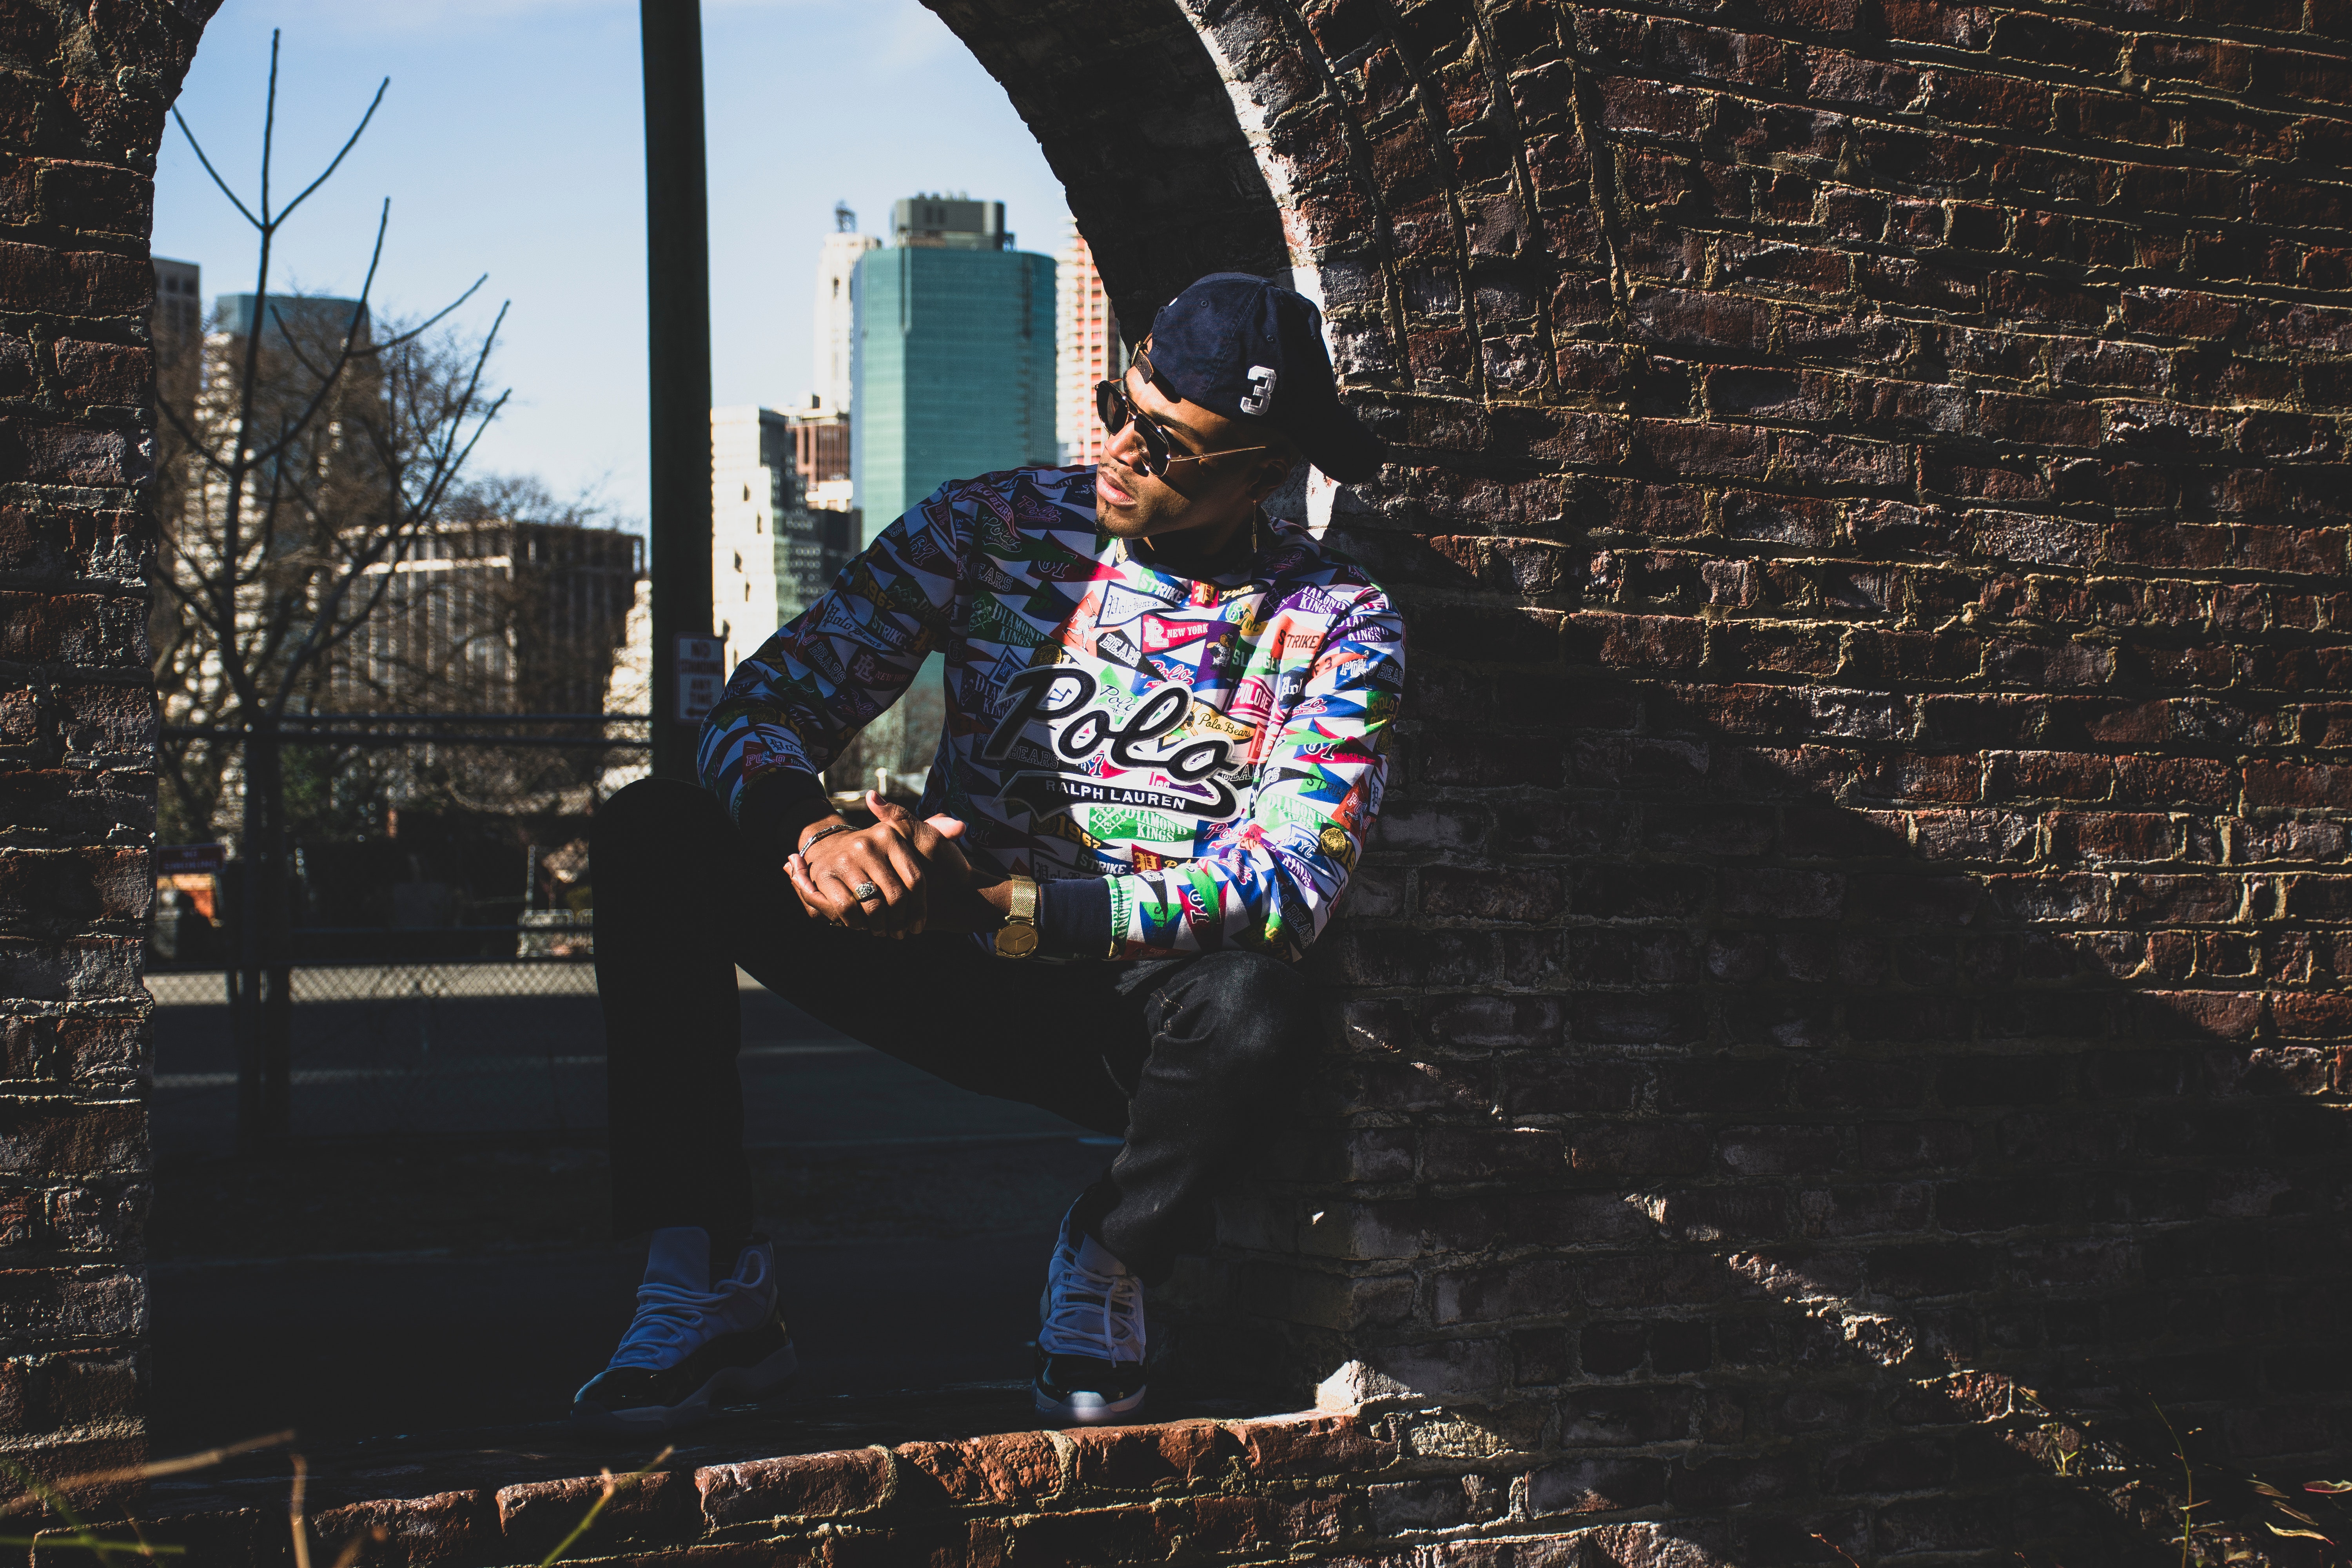
cool, fashion, wall, urban area, eyewear, tree, glasses, brick, sunglasses, jacket, design, textile, street fashion, jeans, brickwork, denim, Tints and shades, style, photo shoot, city, street, t shirt, cap